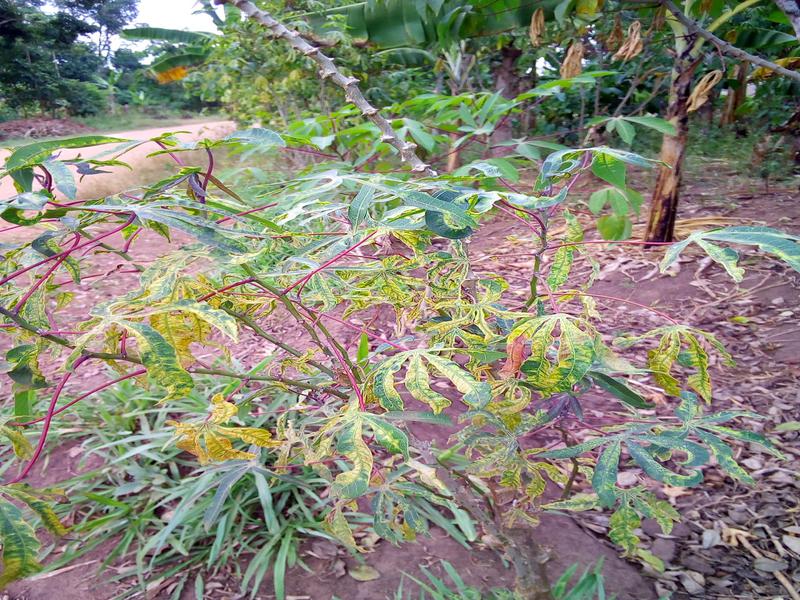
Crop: cassava
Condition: mosaic_disease